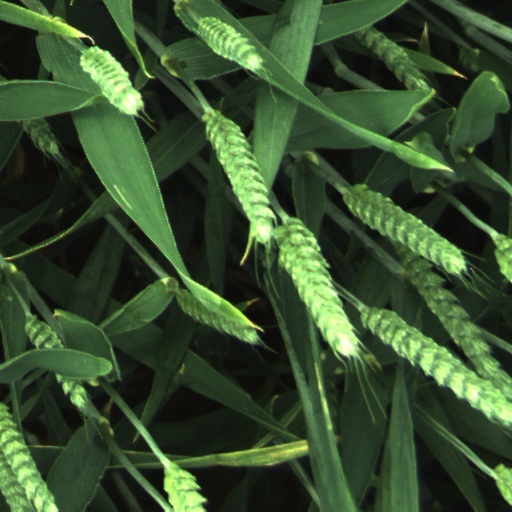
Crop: wheat